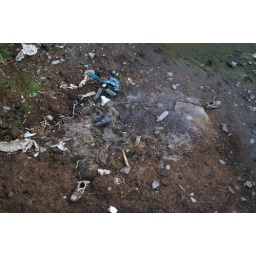
ricks really smelly shoes were thrown into the shoe graveyard beneath our window!